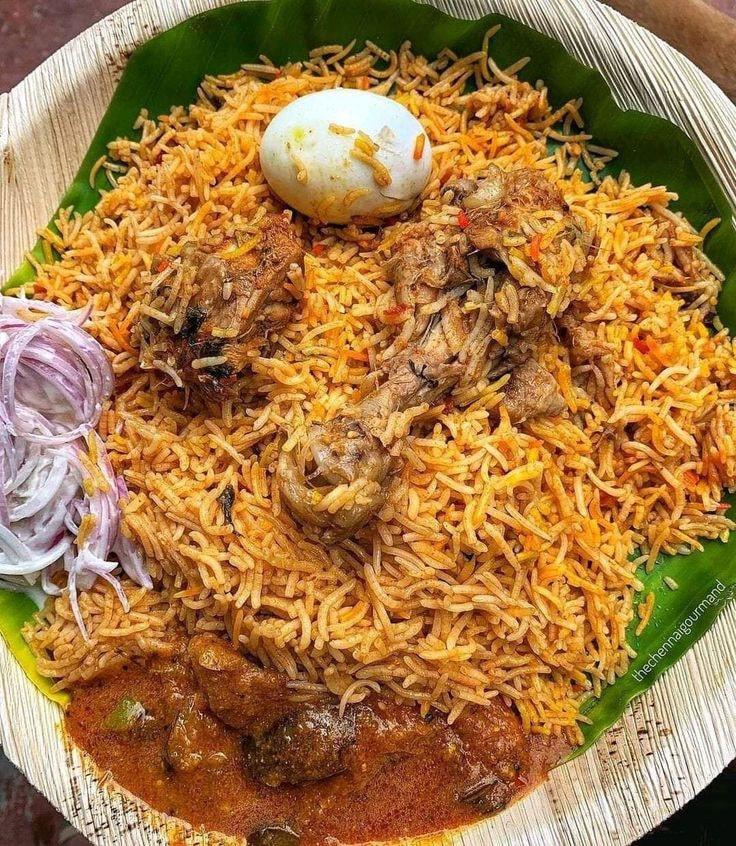
Maankuli yameandaliwa kwa jinsi murwa. Bakuli ina ganda la gomba na juu yake biriani la kuku, rojo, yai moja na vitunguu kama kachumbari ilivyovutia kweli.